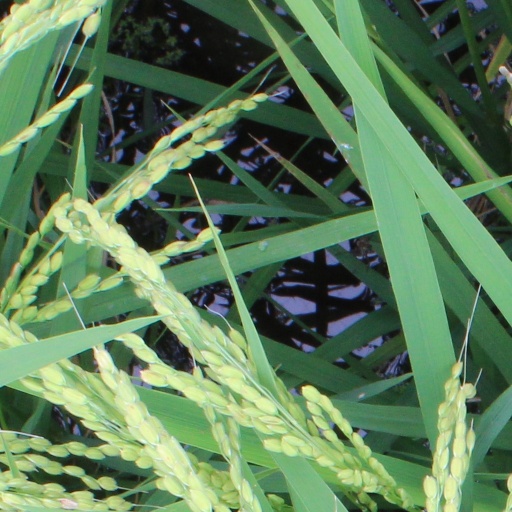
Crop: rice